Al Pickard

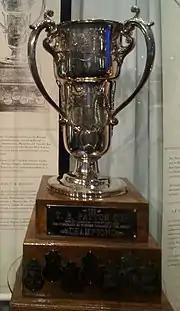
Photo of trophy at the Hockey Hall of Fame

Pickard was elected second vice-president of the Canadian Amateur Hockey Association (CAHA) in April 1942, at a time when it looked to maintain hockey during the war and reinvest profits into minor ice hockey. He annually oversaw senior and junior ice hockey playoffs in Western Canada as a vice-president.